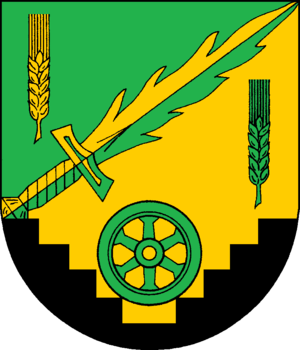
Maasbüll est une commune de l'arrondissement de Schleswig-Flensbourg, Land de Schleswig-Holstein.